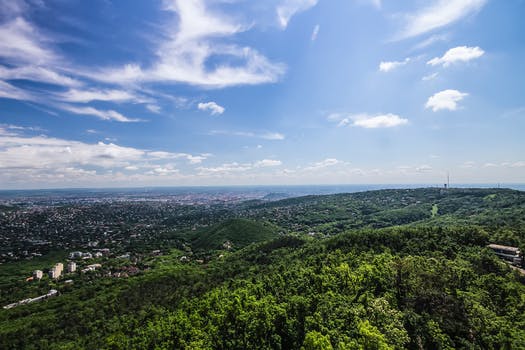
Label: No Watermark